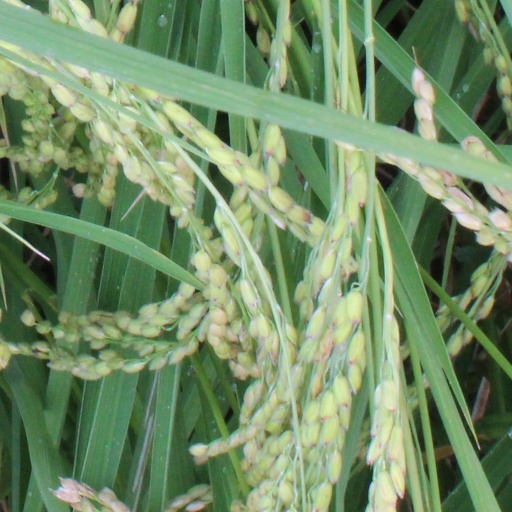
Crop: rice